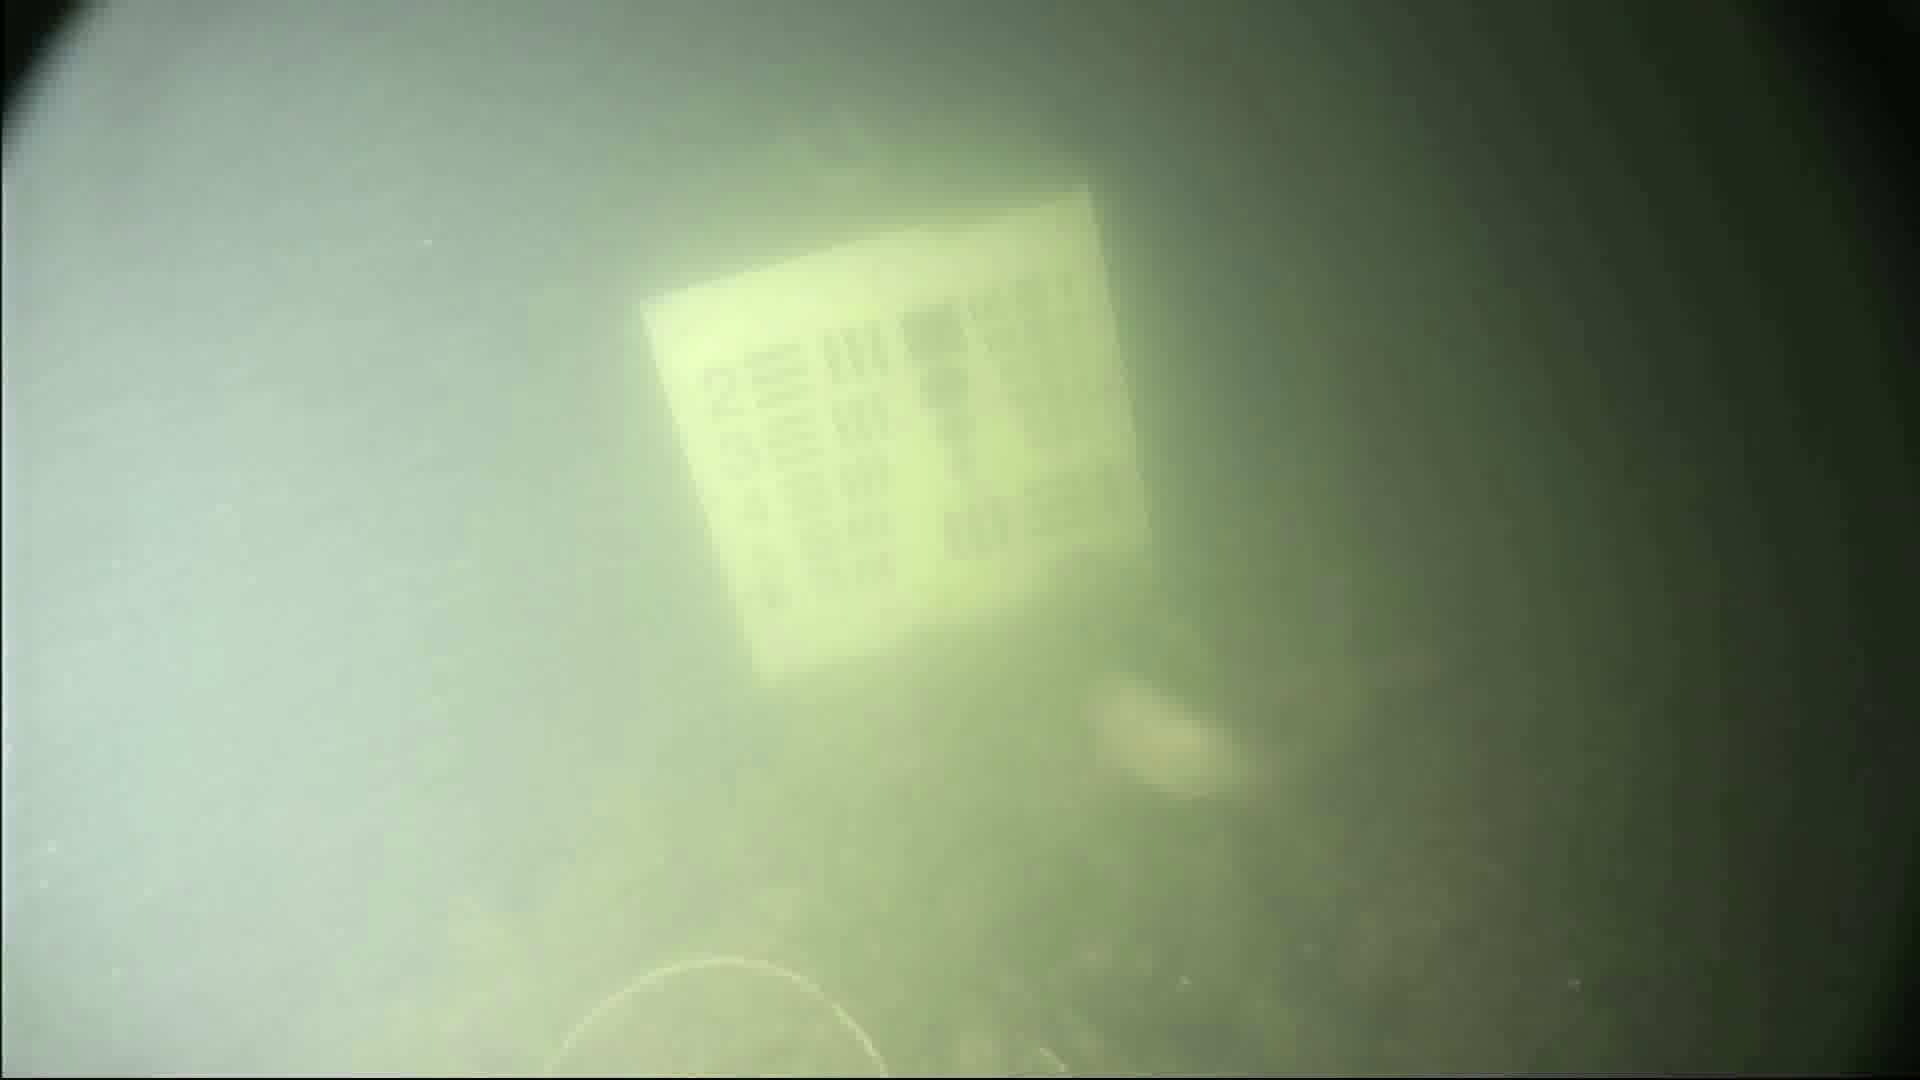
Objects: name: fish